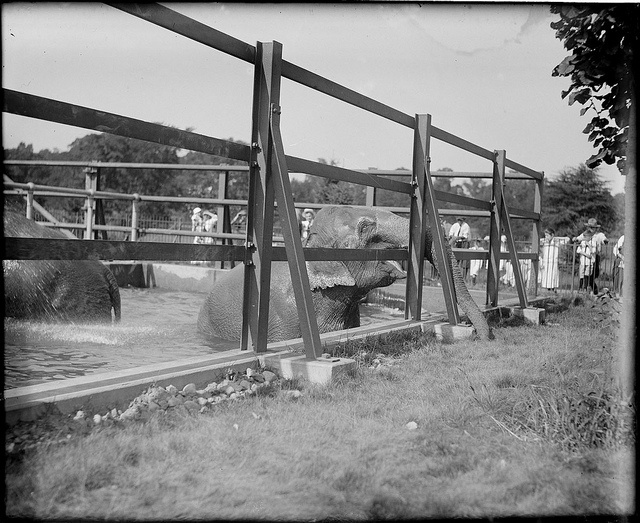
An elephant sticking his trunk outside of an enclosure
Two elephants in a fenced in pool of water while people watch.
some elephants in their pen and in some water
An elephant is sticking it's trunk through a fence.
black and white picture of elephants in a fenced water tank